Silvio Benedetto

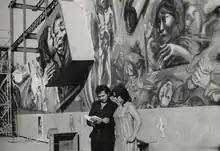
Silvio Benedetto with Luisa Racanelli in front of his mural of the Casino de la Selva 1967

During this period, he traveled and worked in Latin America, collaborating in the creation of the mural "La Marcha de la Humanidad" in the World Trade Center complex in Mexico City. During this period, Marta Traba wrote in the catalog of the Gallery of Modern Art of Colombia: "Silvio Benedetto has recently been the scandalous case of Latin American painting, contender of Guayasamín, protester of Siqueiros, winner in Mexico of an abnormal mural". At the Casino de la Selva, in Cuernavaca, in fact he painted a mural, with a rectangular plan of 30 meters, for 50, entitled "Progreso y Violencia", which was destroyed. Seventy of his works remain in Cuernavaca and are gathered in a museum named after him (of note in this extensive collection are the "Dialogues": "Great Deposition with Christ by Mantegna", "The Shooting of Goya in the Studio", "The Flood by Paolo Uccello"). While working in Ecuador he also created one of his murals at the university of Guerrero.